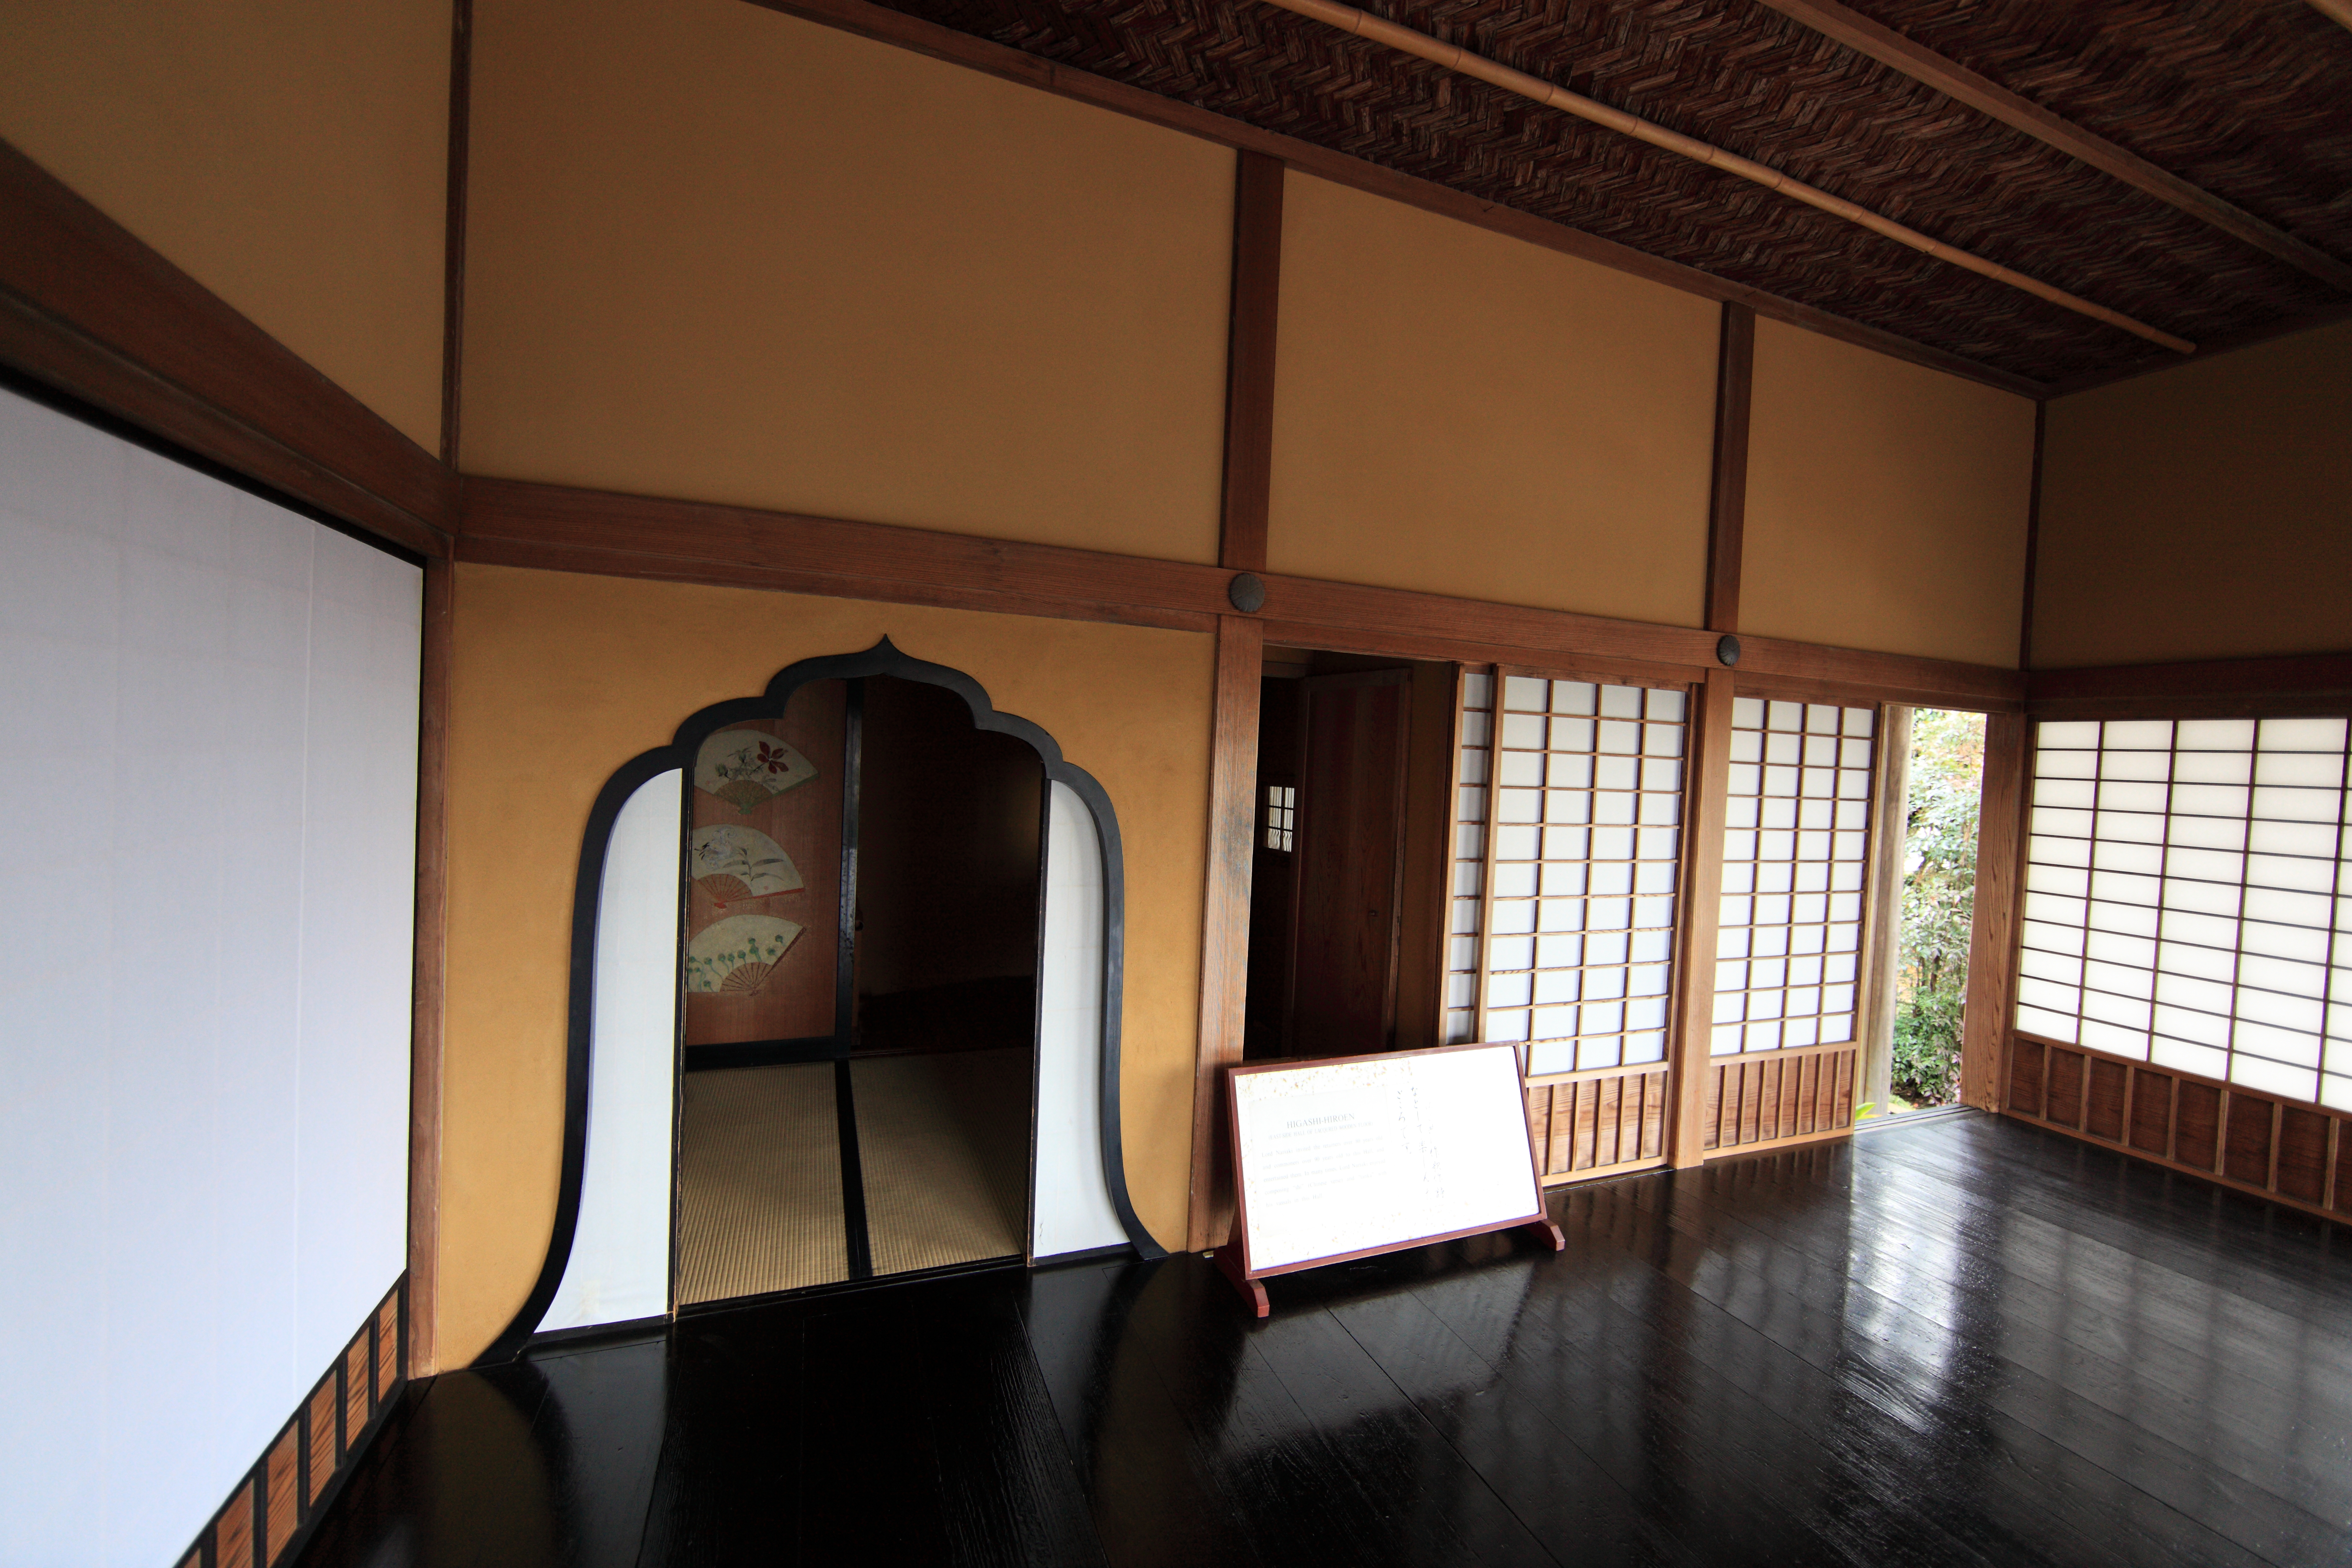
architecture, wood, house, floor, interior, old, home, ceiling, high, ancient, residence, property, living room, professional, room, lighting, interior design, design, japanese, 5d, style, hires, estate, markii, traditional, hi, res, resolution, kairakuen, ibarakiken, mitoshi, daylighting, window covering